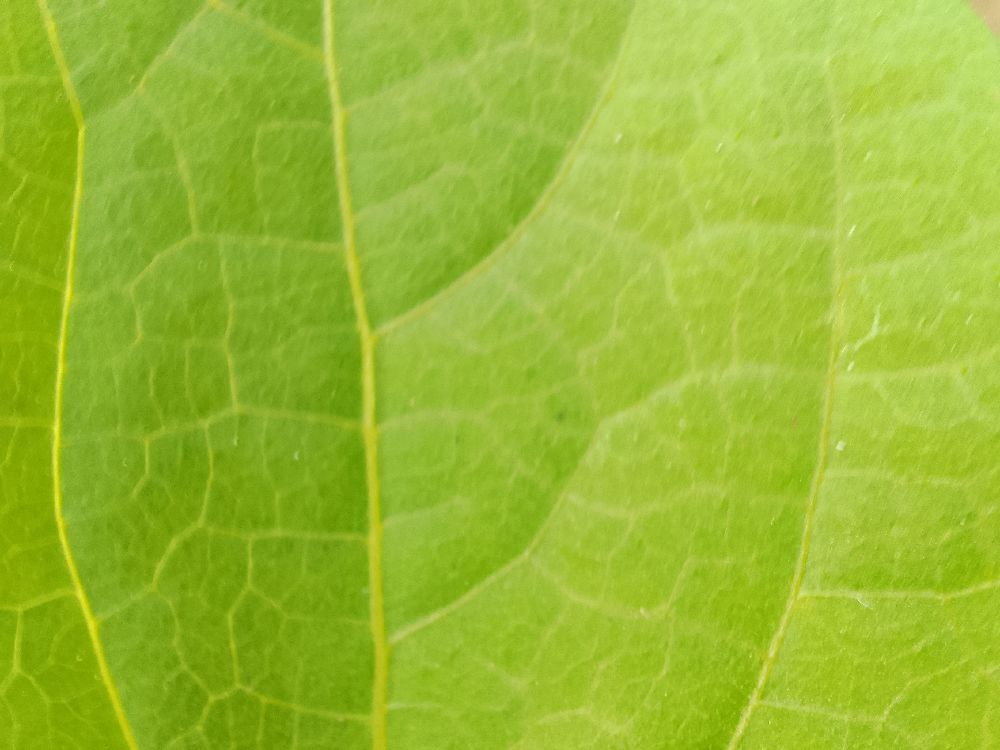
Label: healthy